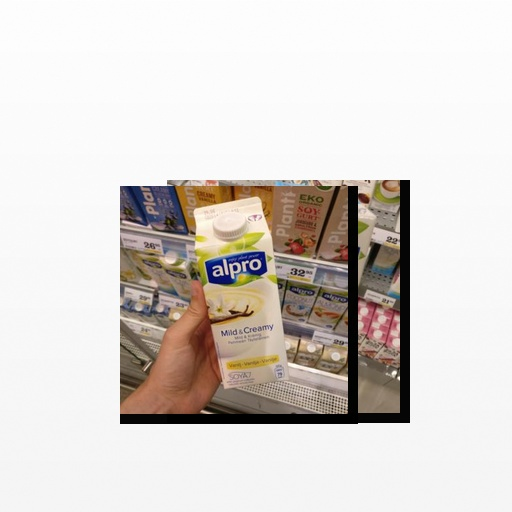
Food items: vanilla_soy_yogurt, soy_milk